Icelandic cuisine

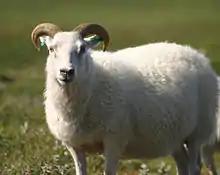
An Icelandic sheep.

Traditionally, domestic sheep, the most common farm animal in Iceland, was the primary source of meat. Sheep were also used for their milk and wool, and were worth more alive than dead. When a sheep was slaughtered (usually the young rams and infertile ewes), most or all of the carcass was used for making food, which was carefully preserved and consumed. Traditionally lambs are slaughtered in the autumn, when they are more than three months old and have reached a weight of almost 20 kg. After Christianisation, horses were eaten only as a last resort. After the middle of the 18th century, attitudes changed. Horse meat, usually salted and served boiled or in "bjúgu," a form of smoked sausage, has been common in Iceland since the 19th century.